Ventnor

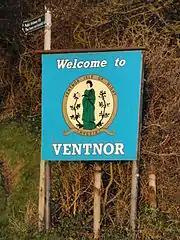
The Ventnor sign on Whitwell Road, 2009

Thereafter Ventnor developed very rapidly into a town, with numerous hotels and boarding houses targeting sick visitors, particularly during the winter, and a wider range of shops than would be expected for a town of its size (by 1891 it had four chemists). In 1844 Parliament passed an Act "for better paving, lighting, cleansing, and otherwise improving part of the parish of Newchurch, called Ventnor, and for establishing a market therein". However, not everyone was enamoured with the fast-growing town: in 1845, after recounting the positive reviews of others, writer John Gwilliam complained of the "intolerable" summer heat and the chalk dust about the town, concluding that to live there would "be one of the greatest punishments that could be inflicted upon me in the Isle of Wight".